Trigeminal artery

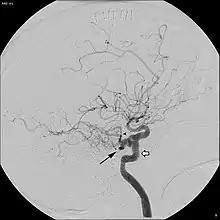
Angiogram demonstrating persistent trigeminal artery, as indicated by the black arrow.

The trigeminal artery is an artery that supplies the basilar artery with blood during human embryonic development. Normally, the trigeminal artery involutes after the formation of the posterior communicating artery. However, in some cases, the artery persists into adulthood and can cause medical complications, including intracranial aneurysms.